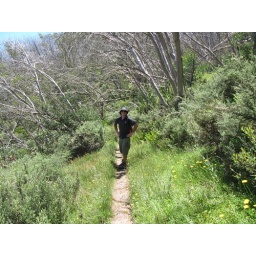
Snow gum forest at the higher regions of the mountains, just below the tree line.